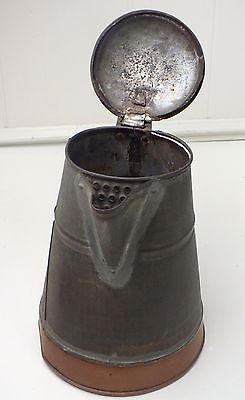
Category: kettle